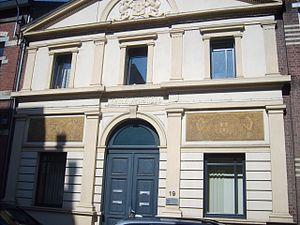
cercle huy
Le Cercle artistique de Huy est un bâtiment de style néo-classique orné de deux grands sgraffites de Paul Cauchie.